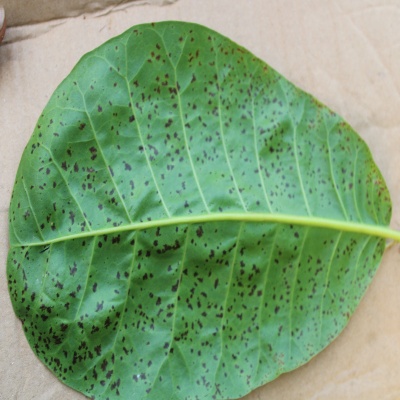
Crop: Cashew
Condition: anthracnose